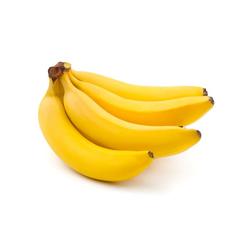
Label: Banana